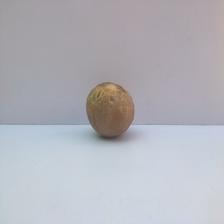
Size: Spoiled